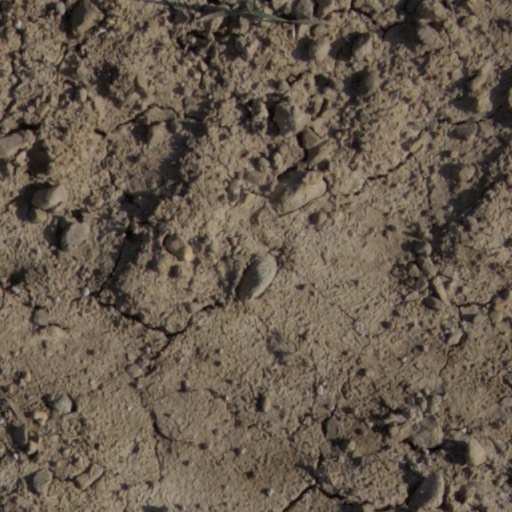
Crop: wheat